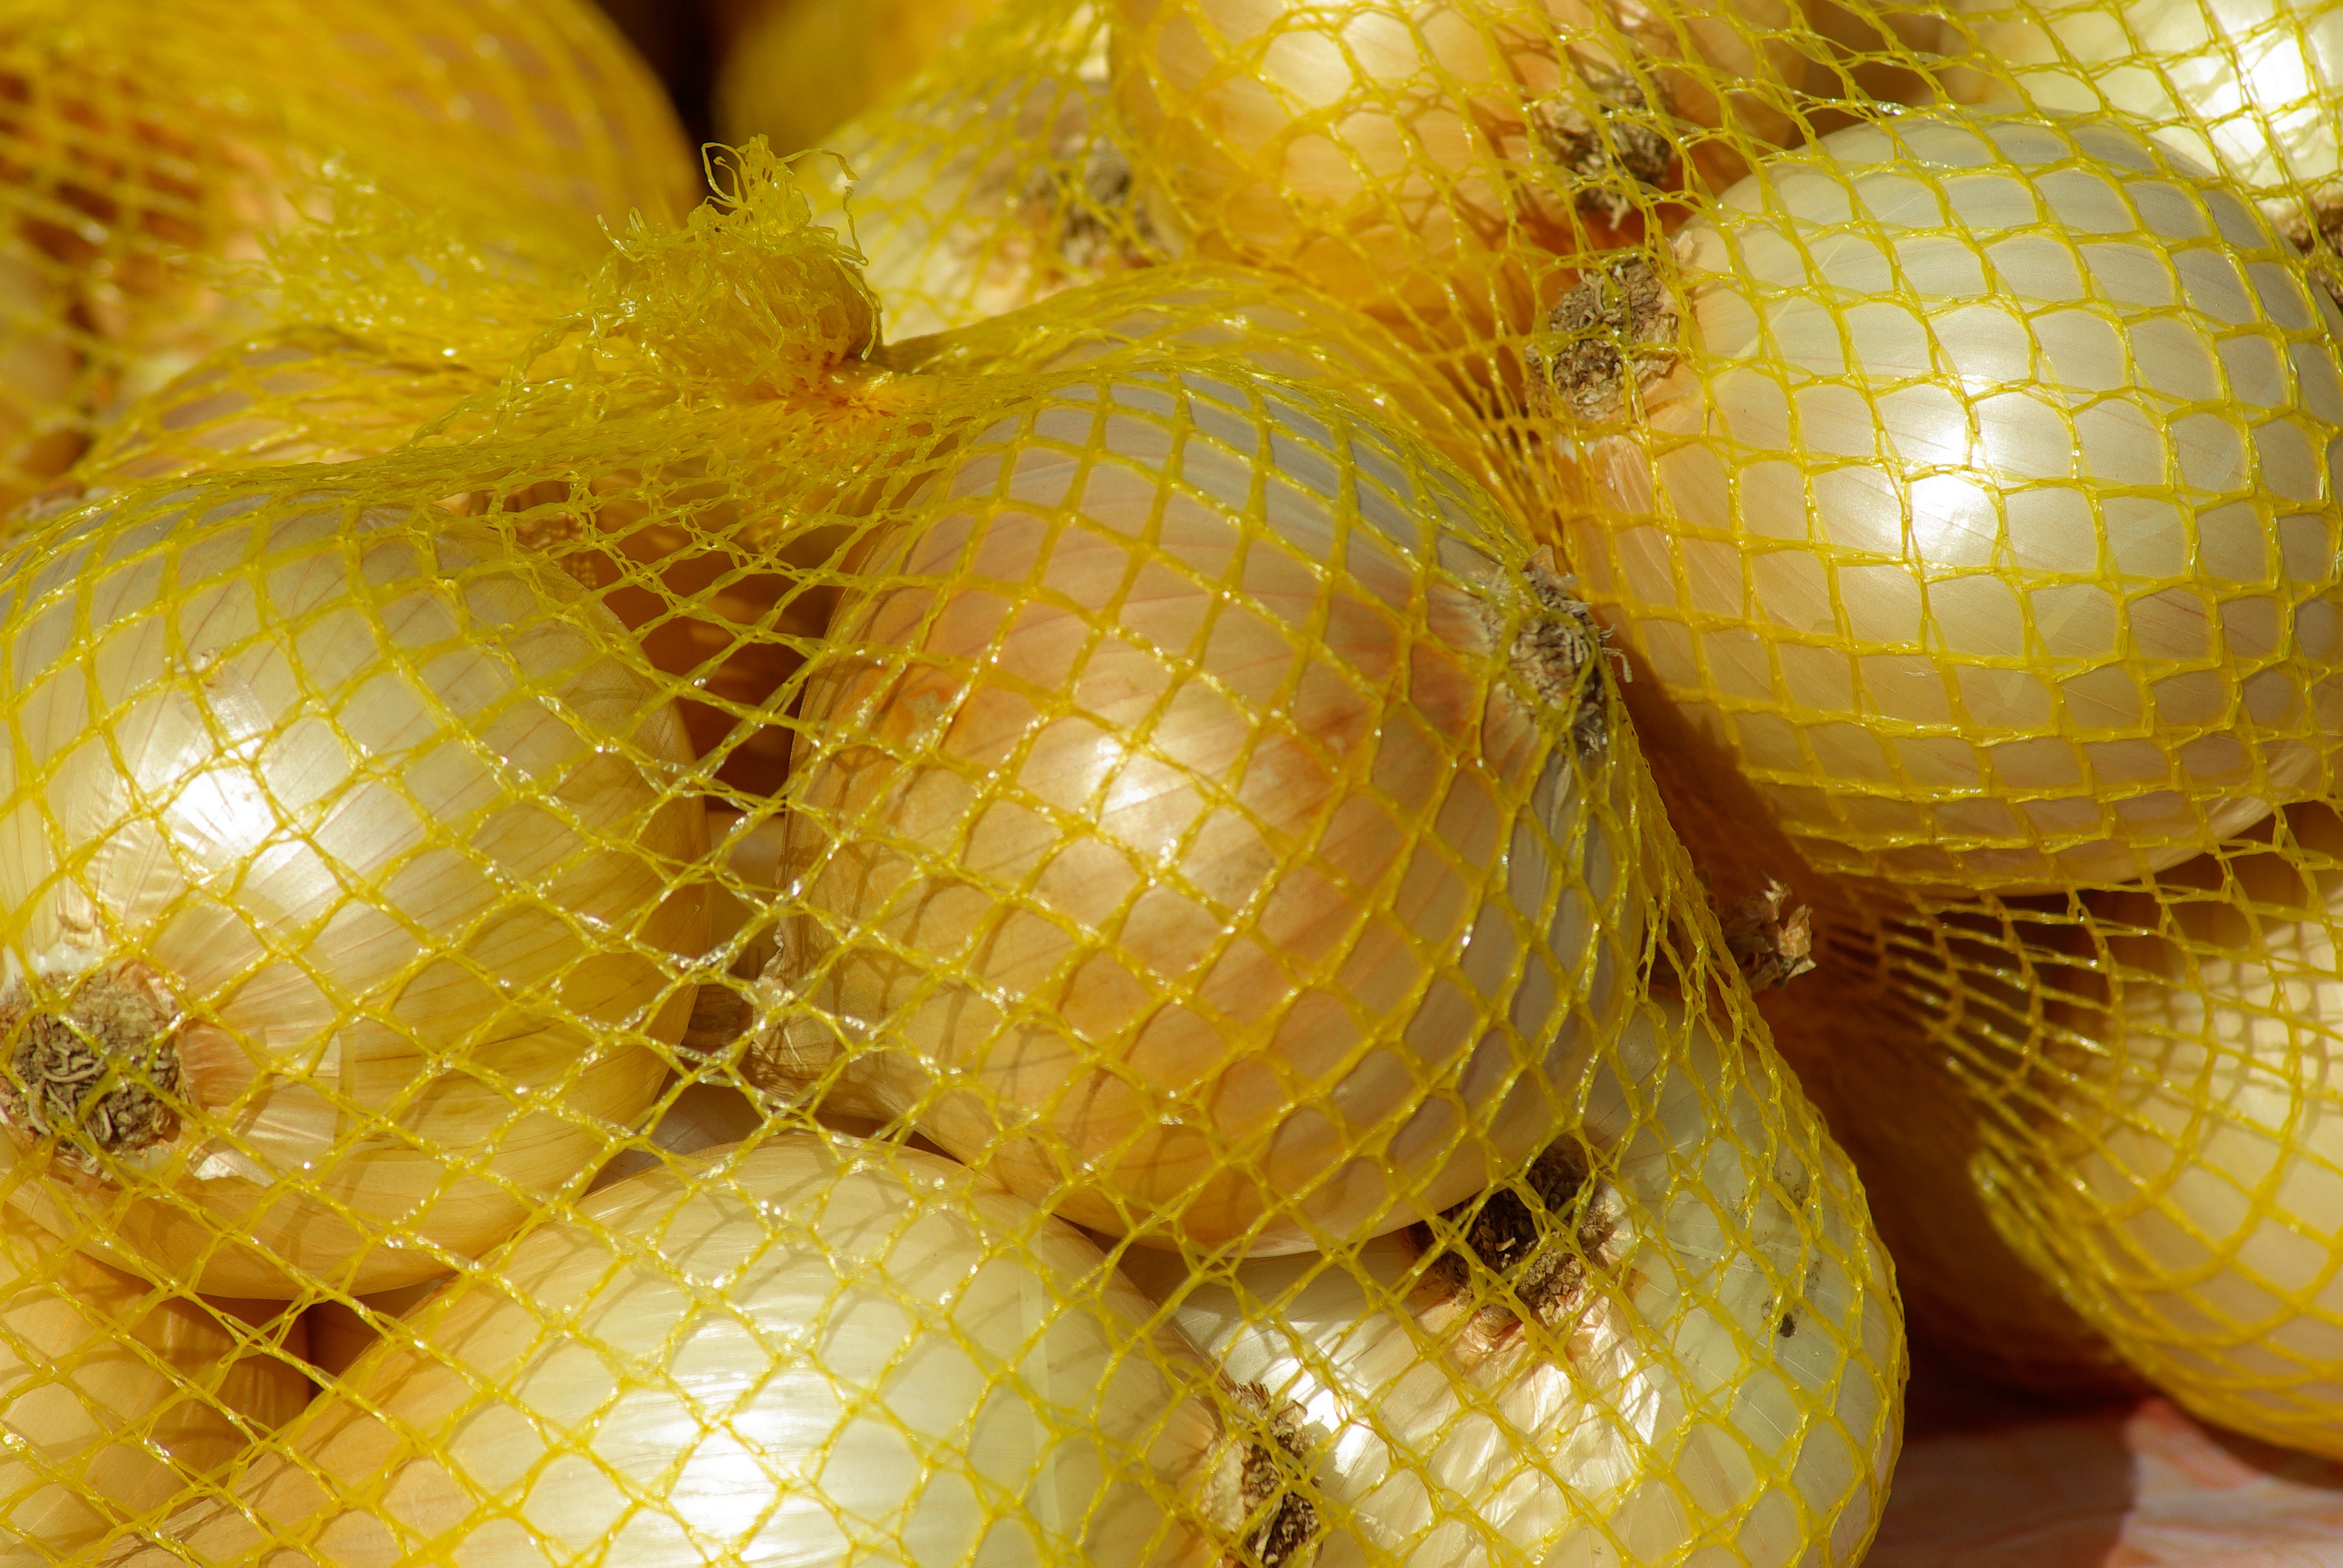
plant, fruit, flower, food, produce, vegetable, bag, market, yellow, vegetables, citron, citrus, onions, corn on the cob, flowering plant, land plant